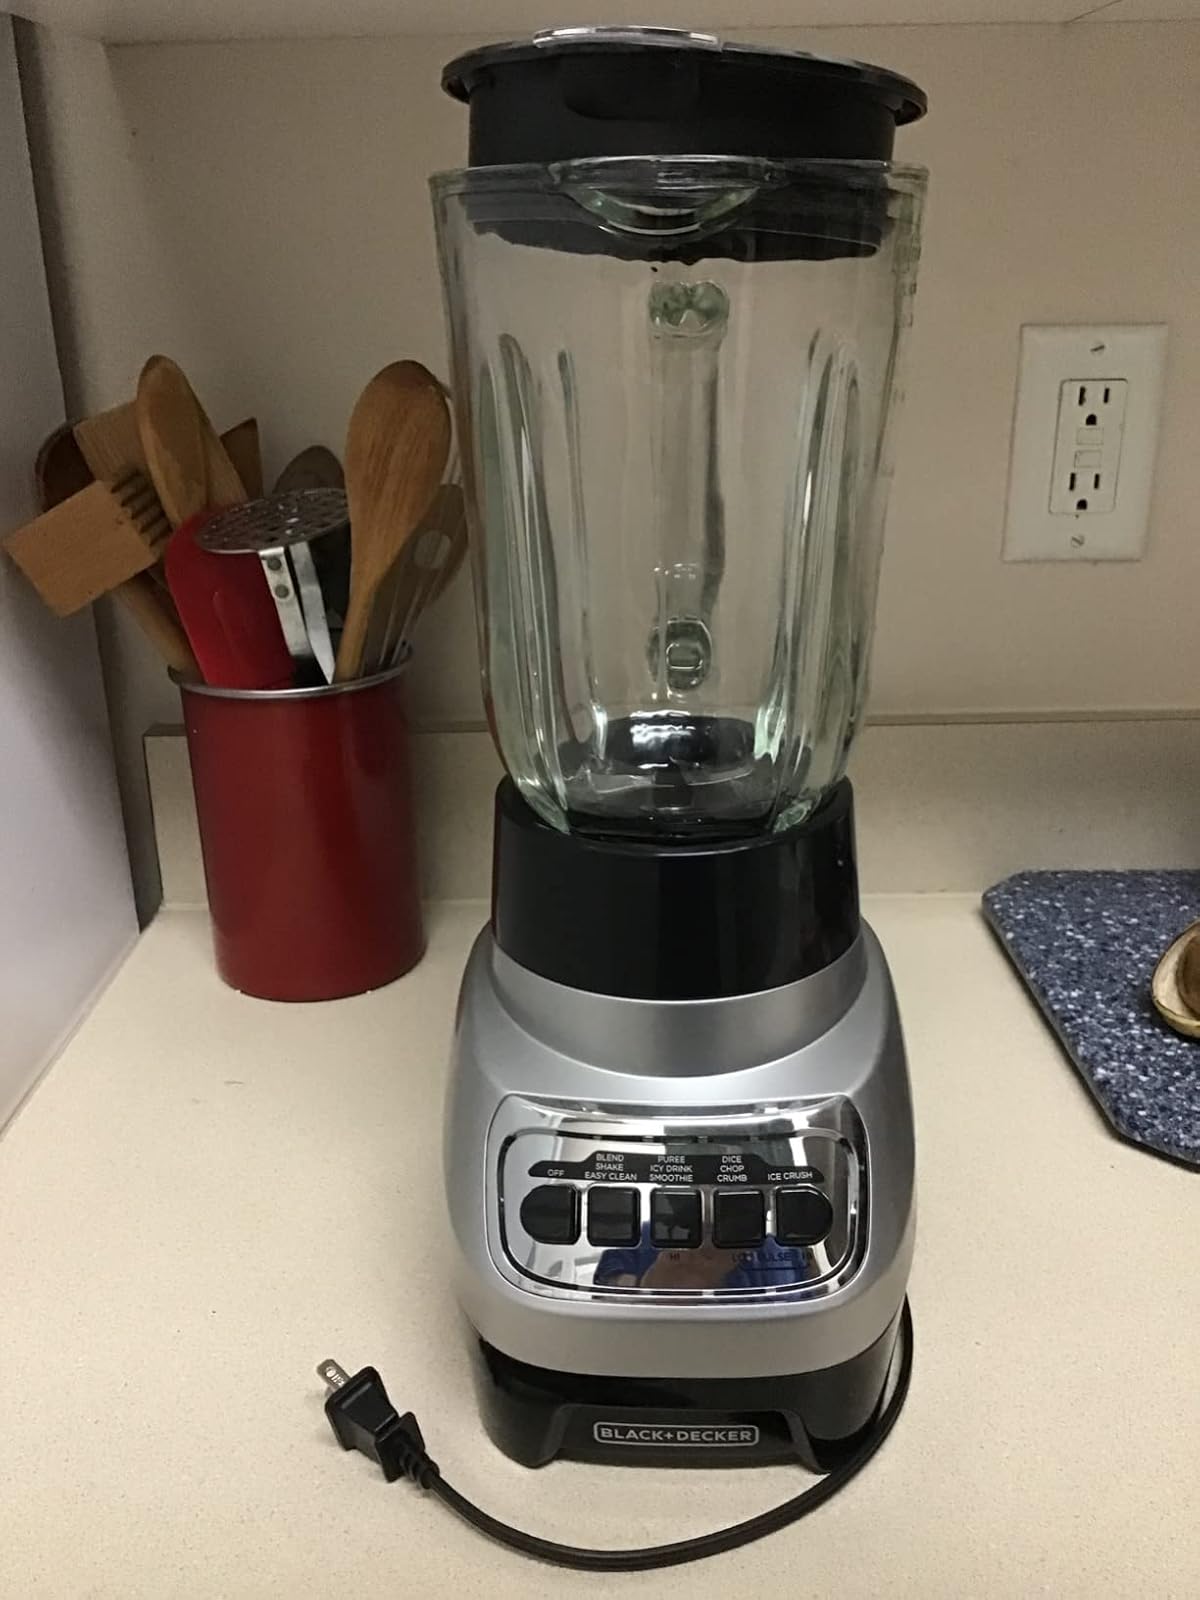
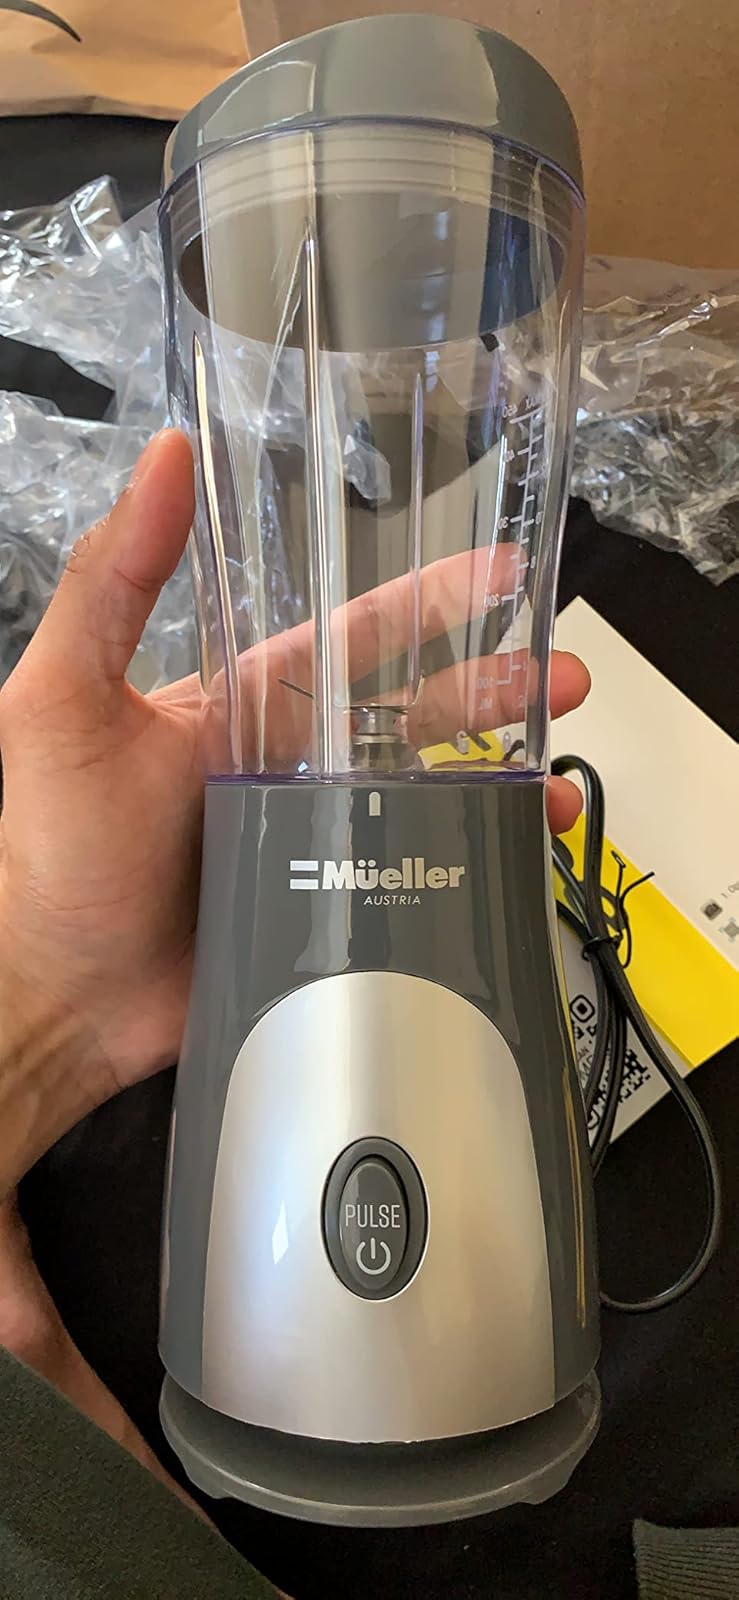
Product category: items_blender
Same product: no